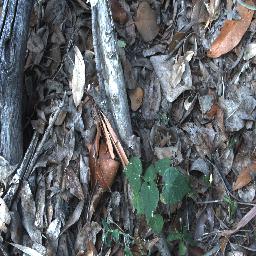
Label: negative